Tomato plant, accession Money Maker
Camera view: tilt-top (135 deg); turntable rotation: 60 degrees
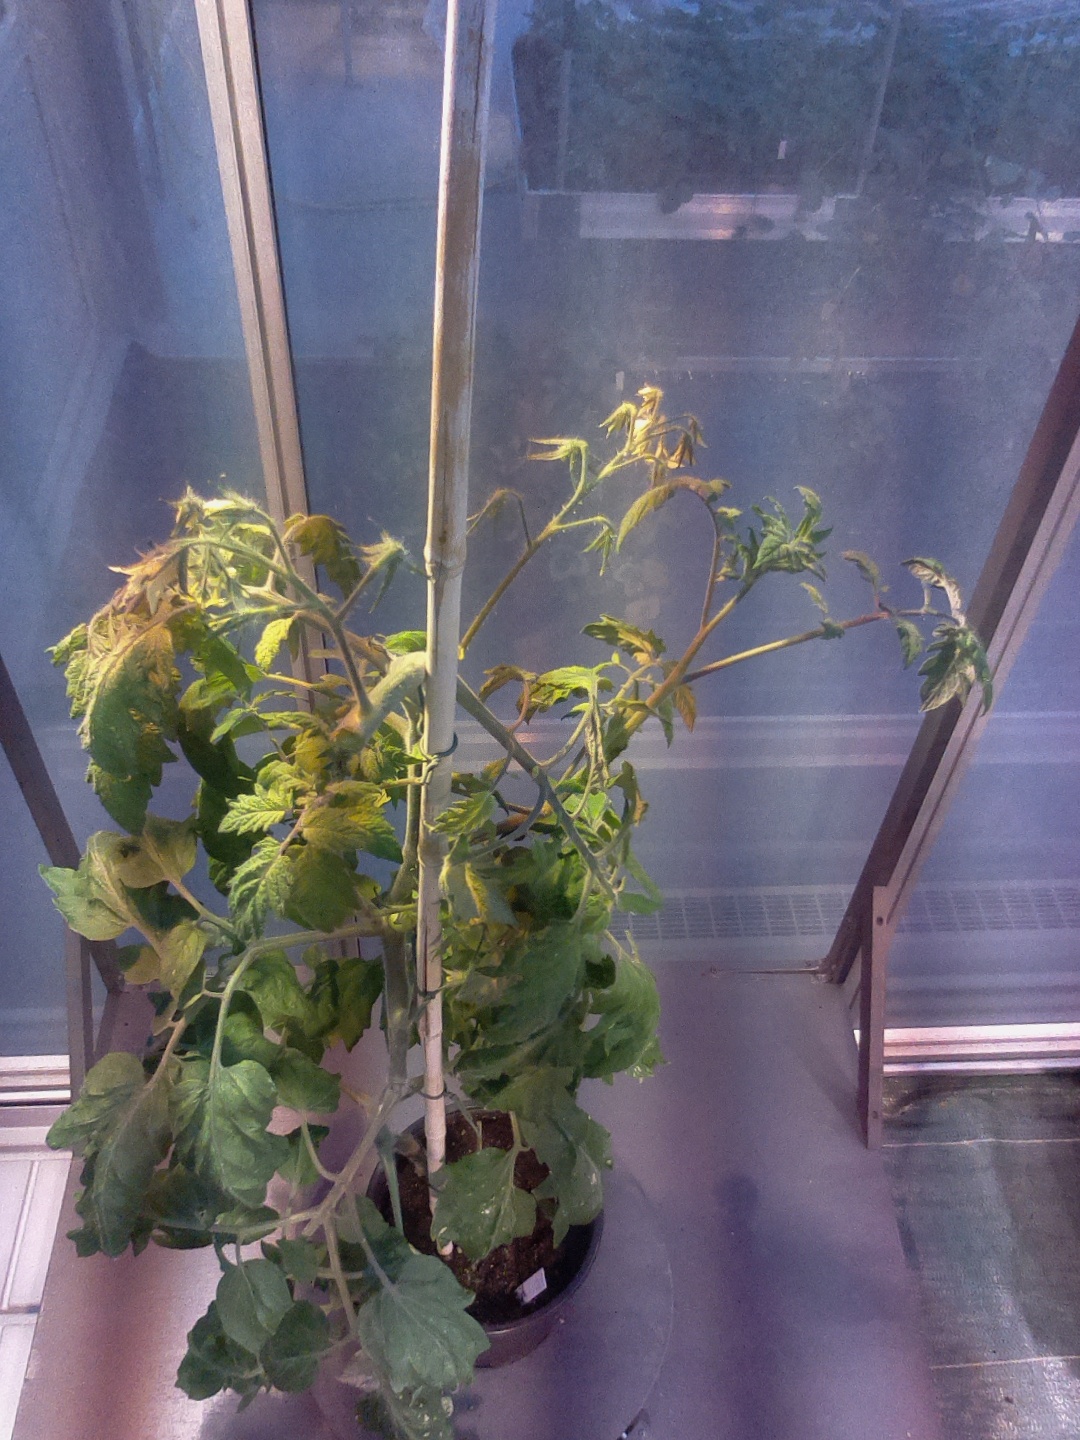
BBCH growth stage 72: 20%-30% of final fruit size